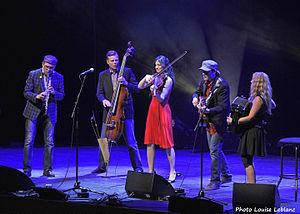
Kleztory est un ensemble musical de klezmer et de musique du monde fondé en 2000, et basé à Montréal, Québec, Canada. Bien que respectueux du riche héritage du klezmer, Kleztory prend la liberté de faire des arrangements du répertoire traditionnel, conférant ainsi à sa musique une authenticité et une saveur inégalées. Kleztory tire son inspiration de plusieurs genres musicaux, dont le jazz, le classique, le gypsy, le country, le folk et le blues. En 2007, l’ensemble remporte le prix Opus pour Nomade, le meilleur album de jazz et de musique du monde de l’année au Québec, puis en 2012 mérite le prix Fürth Klezmer lors de son apparition au troisième festival international de musique juive qui se déroule à Amsterdam.
Airat Rafailovich Ichmouratov est un compositeur, chef d’orchestre et clarinettiste klezmer russo-canadien, né le 28 juin 1973. Il est chef d’orchestre et compositeur en résidence de l'Orchestre symphonique de Longueuil, clarinettiste du groupe klezmer montréalais Kleztoryet professeur invité à l'Université Laval à Québec au Canada.